Sukhna Lake

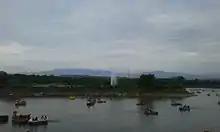
Sukhna Lake in Chandigarh

The Mera Chandigarh administration has made a decision not to allow fish more than 30 cm in size in the Sukhna Lake